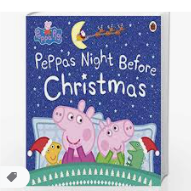
Portrait style: Cartoon Portrait